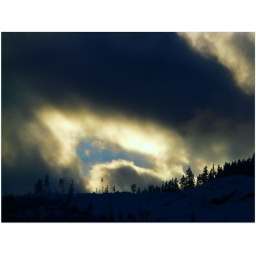
even when the clouds are darkest, the sky is blue above them